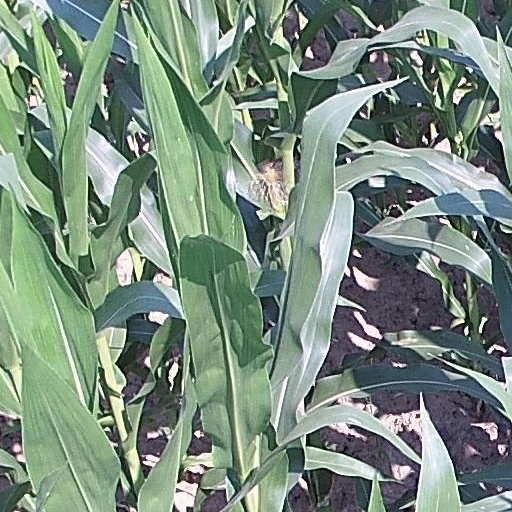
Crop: maize; corn